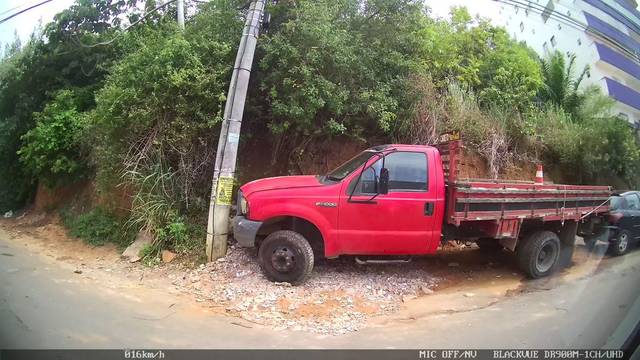
Region: Brazil
Coordinates: -12.947, -38.378